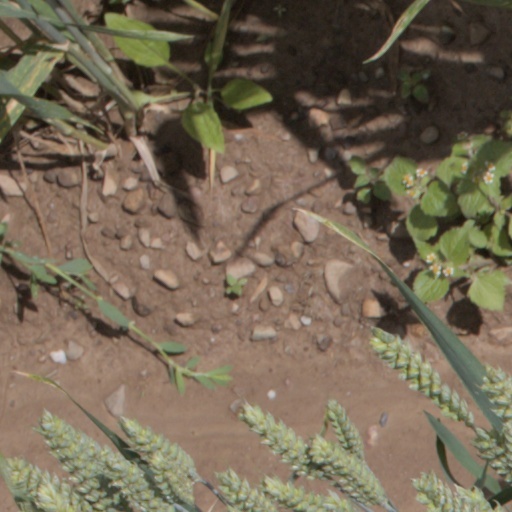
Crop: wheat